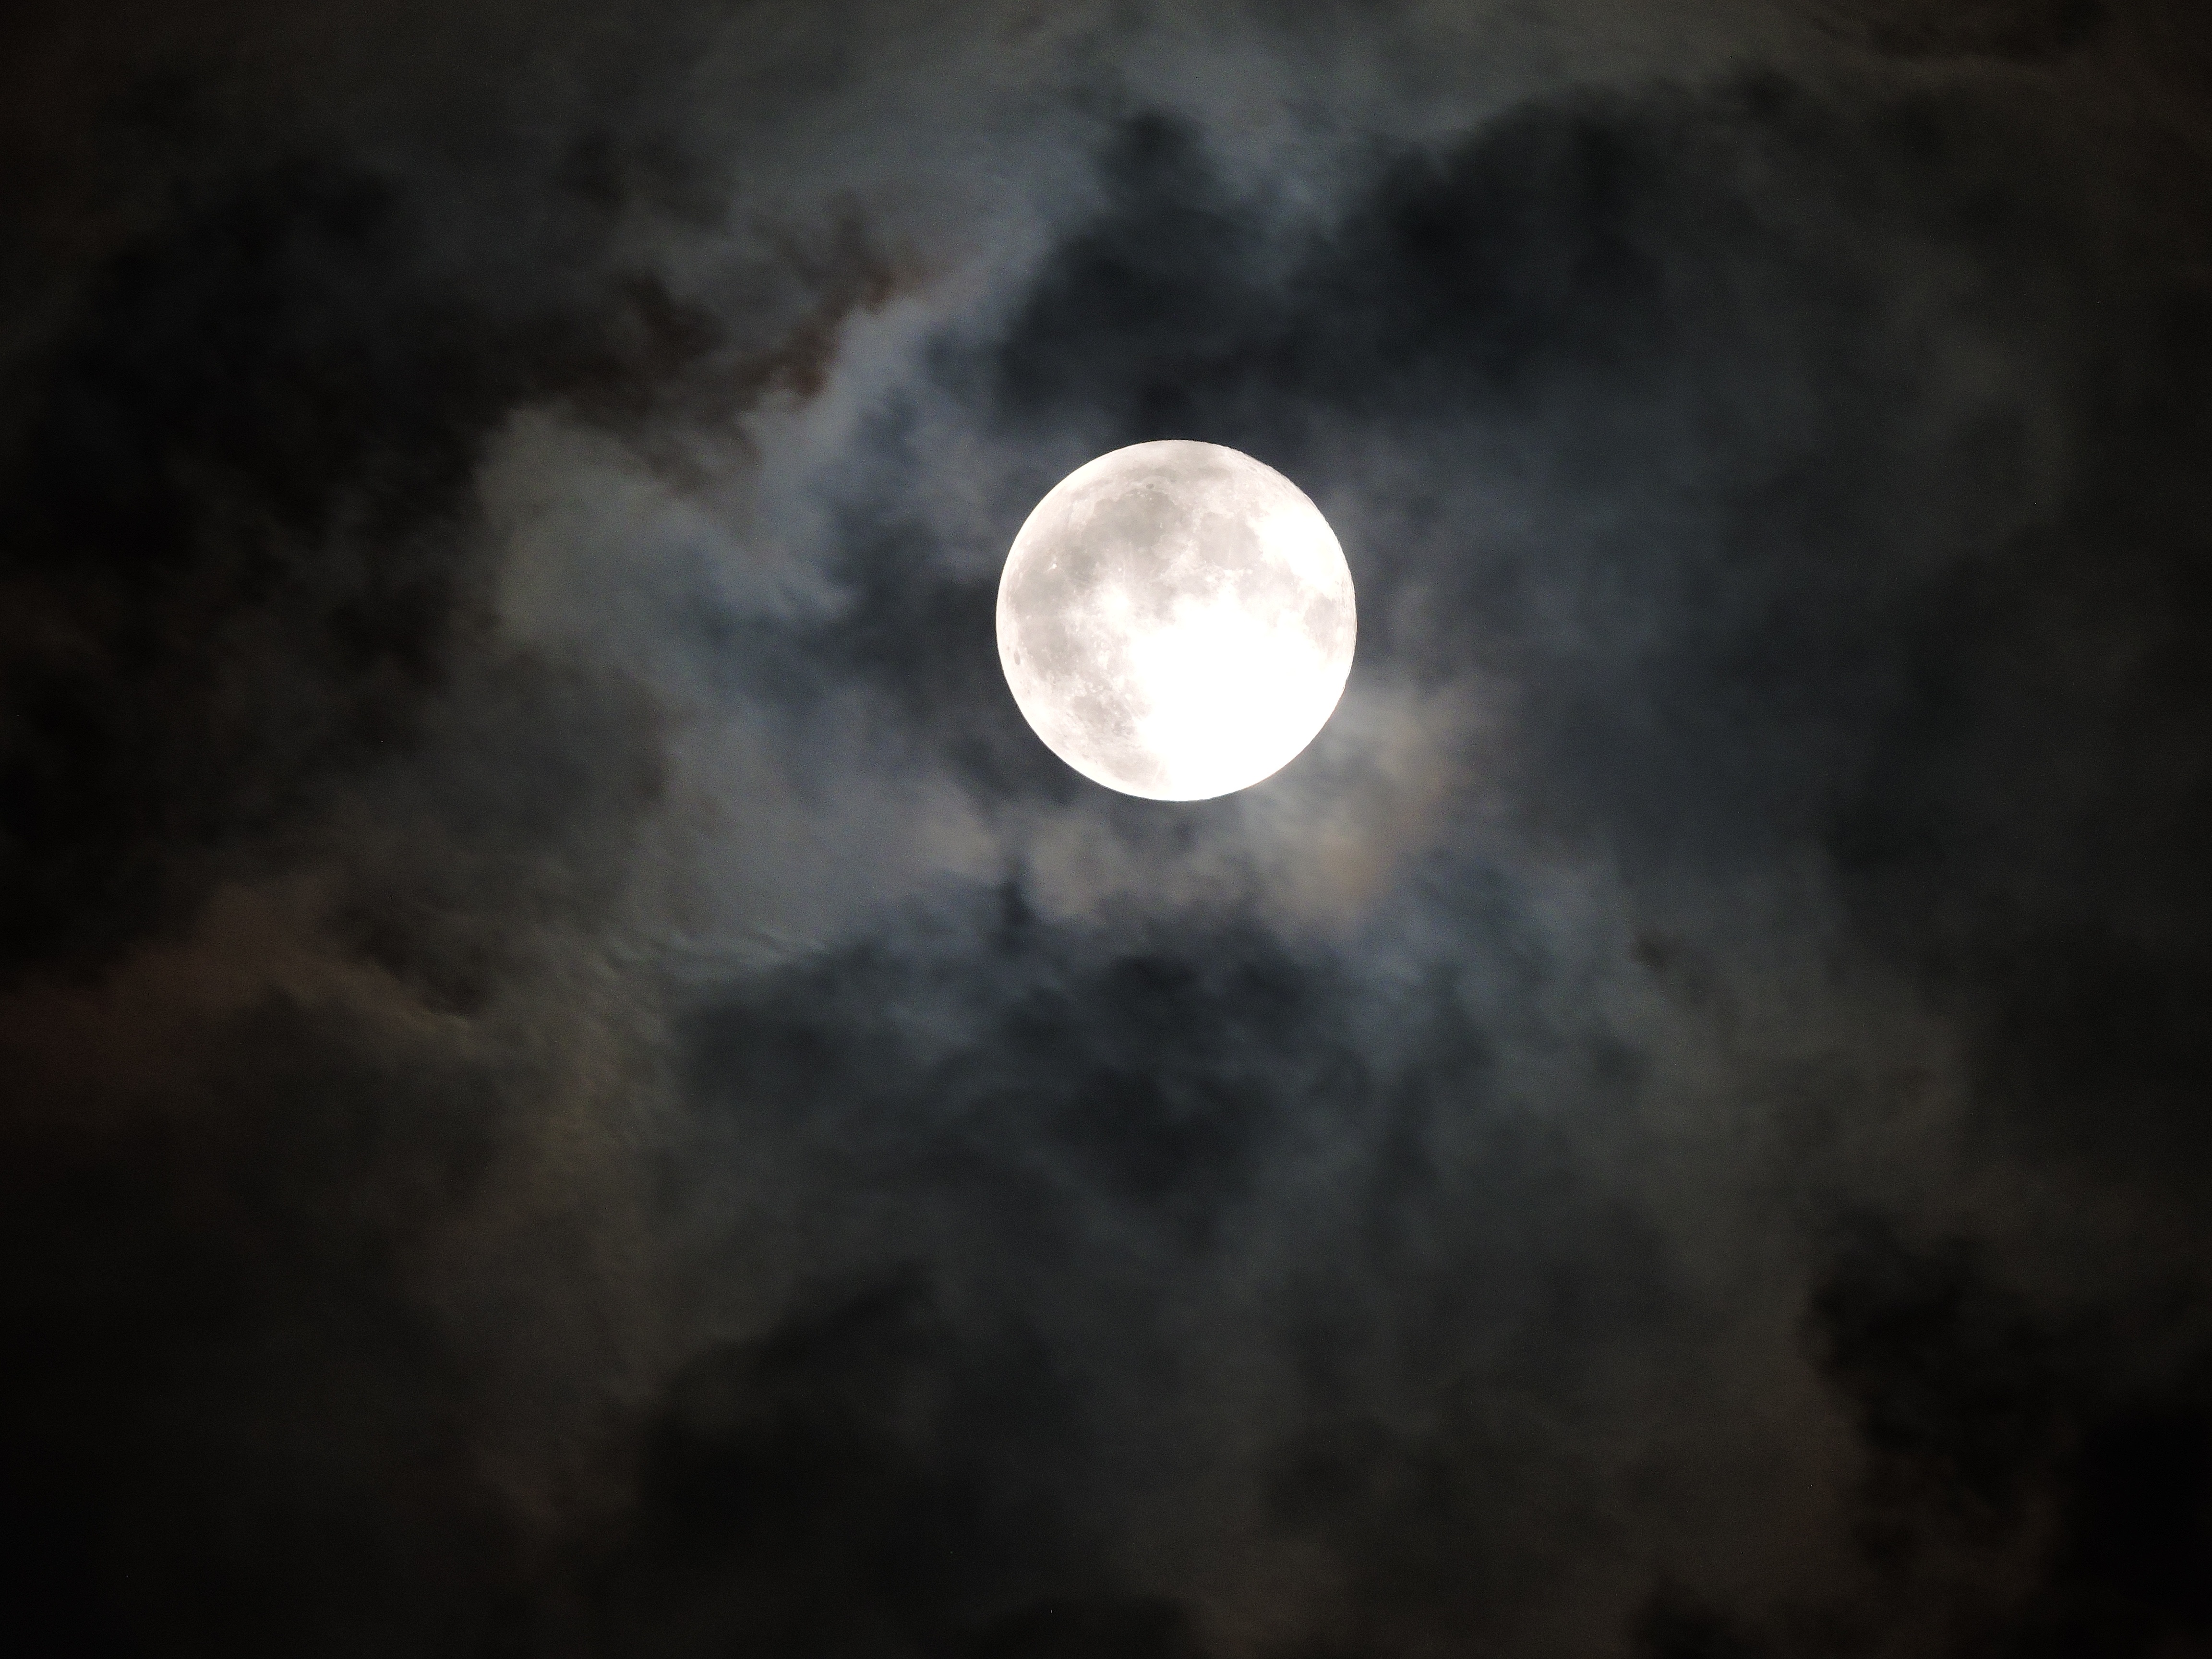
cloud, atmosphere, spooky, moon, full moon, moonlight, event, phenomenon, cloudy night, astronomical object, celestial event